Sheep Meadow

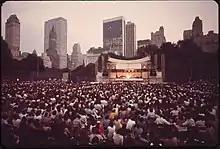
A concert for the singer Judy Collins

In the early 20th century, the flock of sheep started sharing space with a variety of festivals and children's pageants, though political protests were not yet permissible. In 1912, an event called "Around the World in Search of Fairyland" featured children in brightly colored costumes. Children's competitions were also held in Sheep Meadow, such as playground contests and model airplane races. Starting in 1935, troupes of schoolgirls from the city's five boroughs competed at an annual concert attended by thousands of spectators. This practice continued even through World War II. Another popular festival was a Works Progress Administration sponsored event in 1936, attended by 25,000 people.